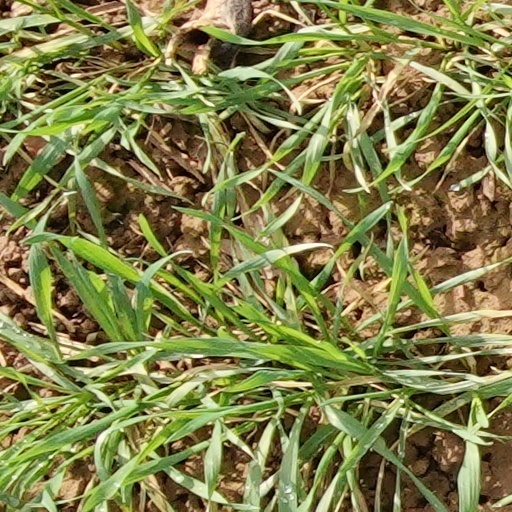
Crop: wheat